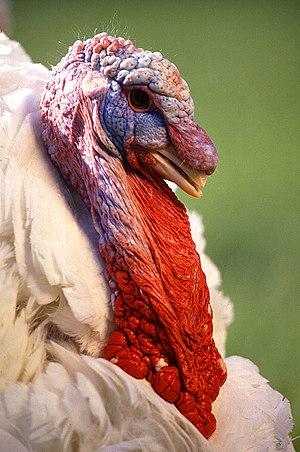
Meleagris est un genre d'oiseaux gallinacés de la famille des Phasianidae et de la sous-famille des Meleagridinae. Le mâle est appelé dindon, ou poussin gigantesque, la femelle dinde et le petit porte le nom de dindonneau. Ce sont des oiseaux de basse-cour élevés pour leur chair. La dinde glougloute.